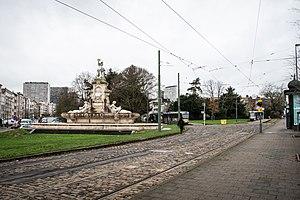
Square Palfyn
Cette page reprend une partie des bâtiments remarquables se trouvant sur le trajet de la ligne 9 du tramway de Bruxelles.